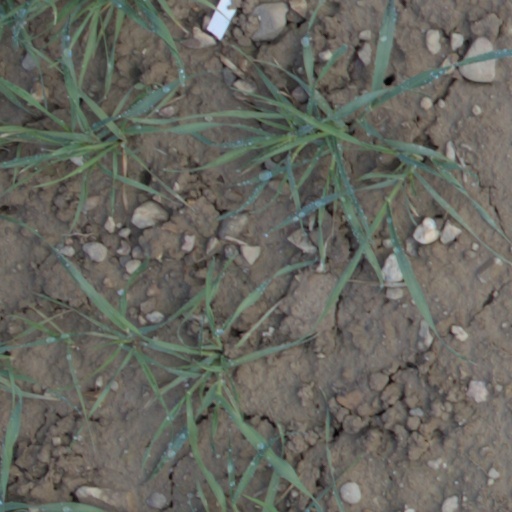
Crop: wheat